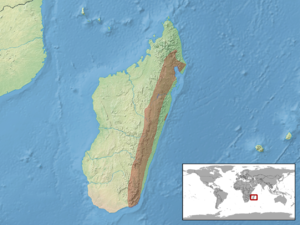
Lygodactylus miops est une espèce de geckos de la famille des Gekkonidae.